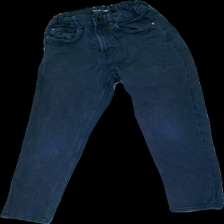
View: front
Type: Trousers
Category: Children
Brand: Zara
Colors: Blue
Material: 100% cott
Cut: Regular
Size: 140
Stains: Major
Damage: stain
Damage location: bottom left
Price range: <50
Recommended usage: Recycle
Description: Blue trousers for kids from Zara, size 140. Poor condition.